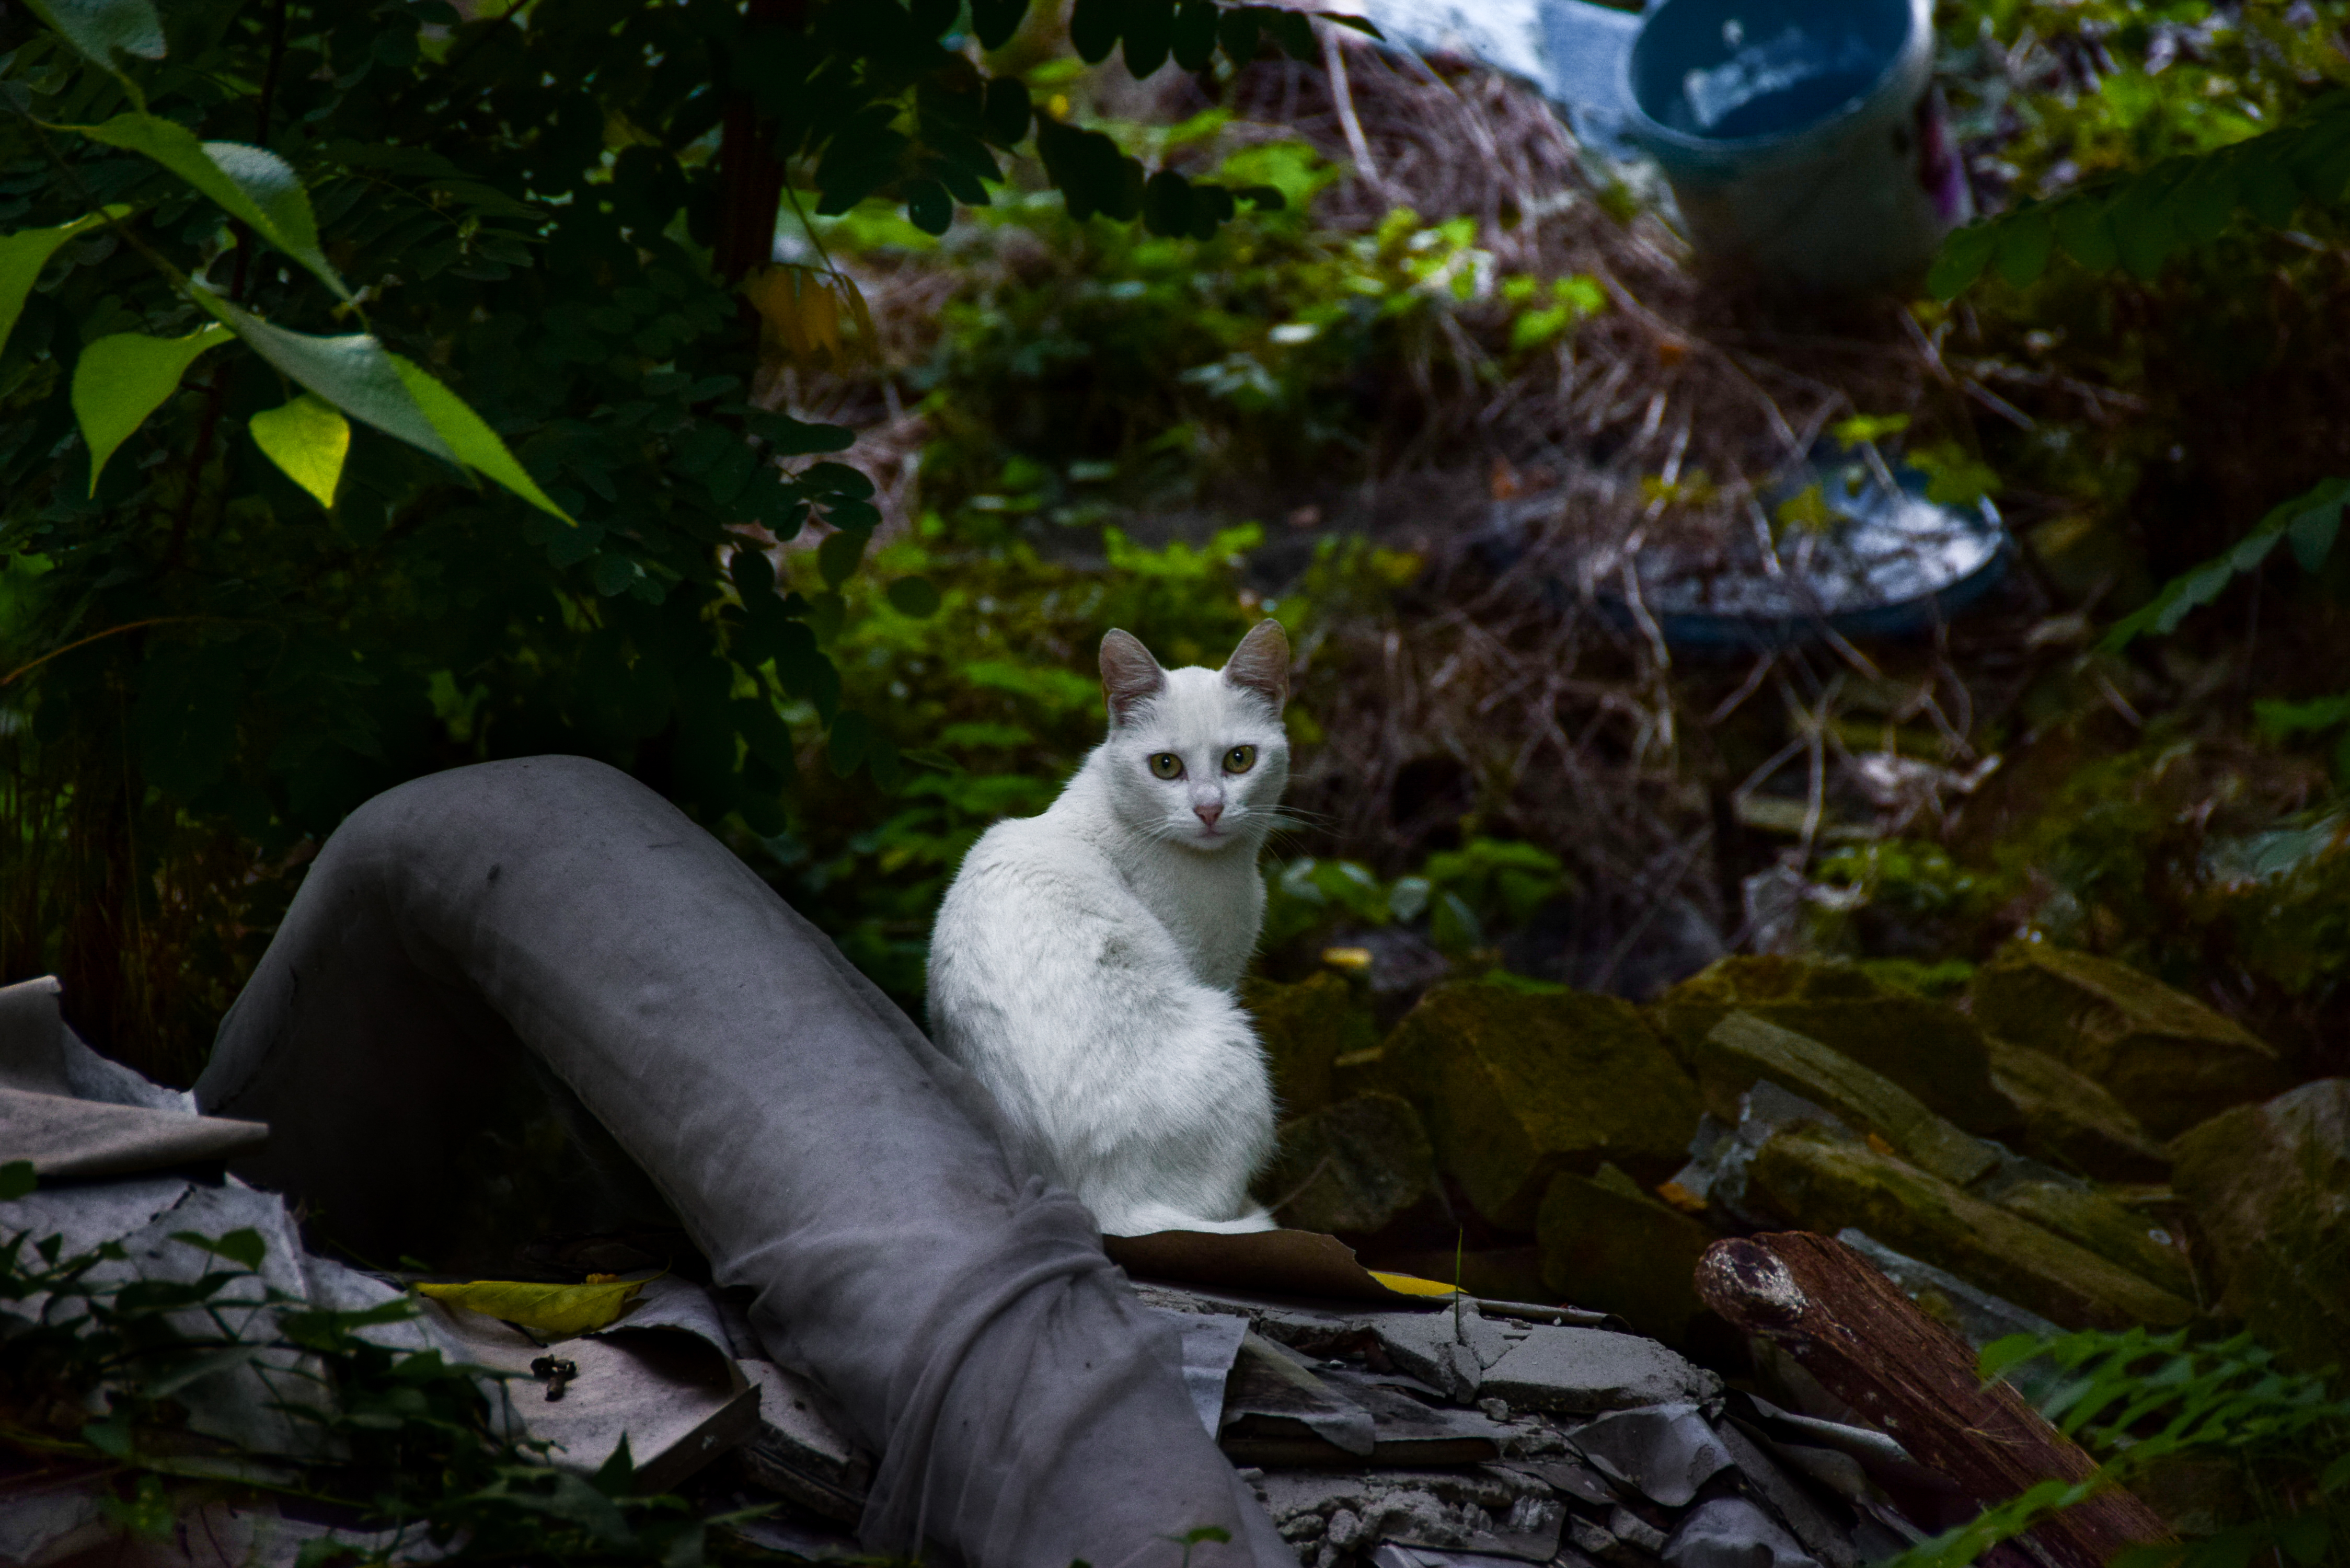
nature, forest, grass, white, flower, animal, wildlife, environment, zoo, green, jungle, cat, feline, tabby, mammal, garden, fauna, domestic animal, trees, leaves, rocks, outdoors, kitty, daylight, rainforest, habitat, natural environment